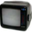
Label: television